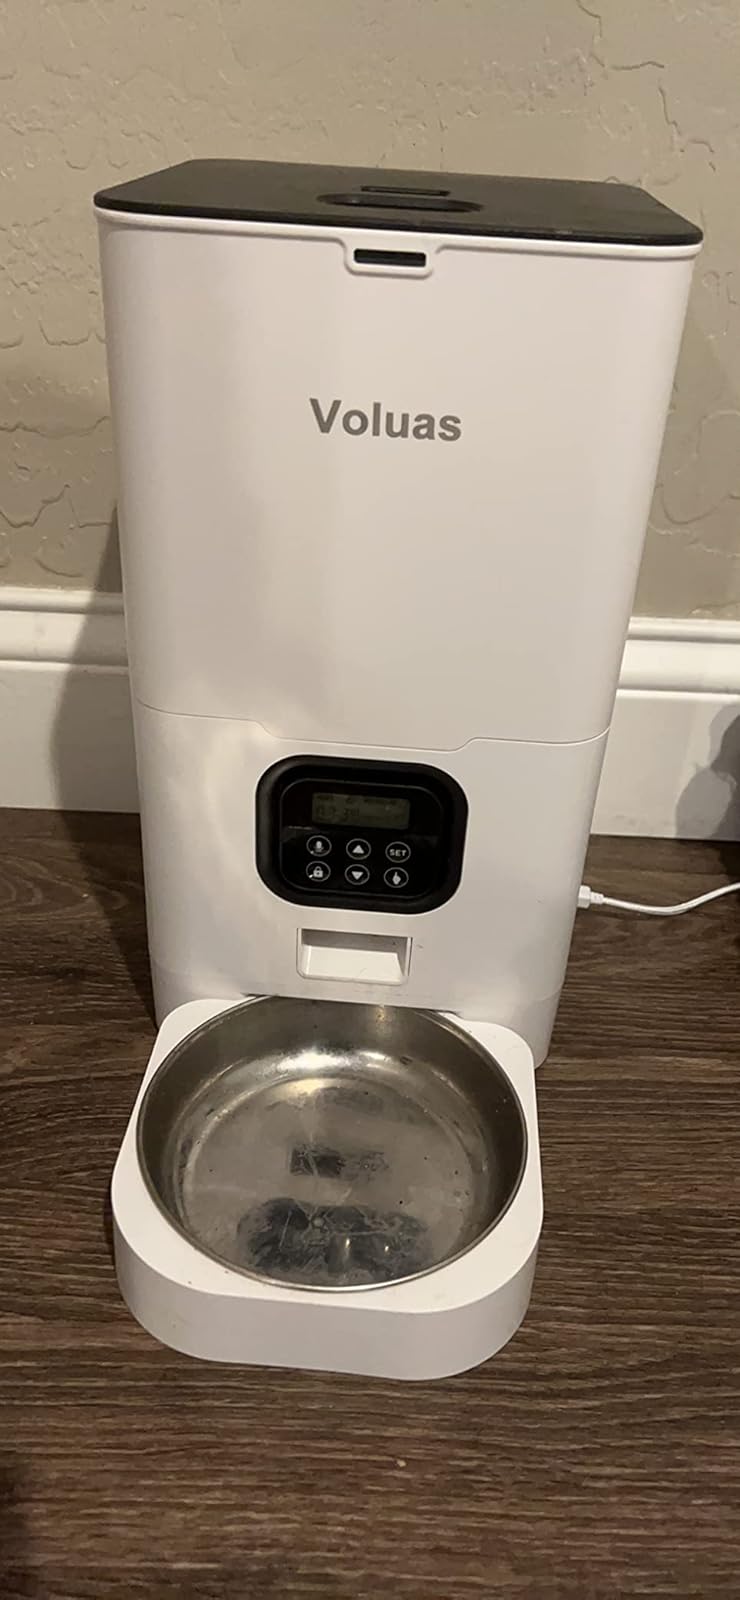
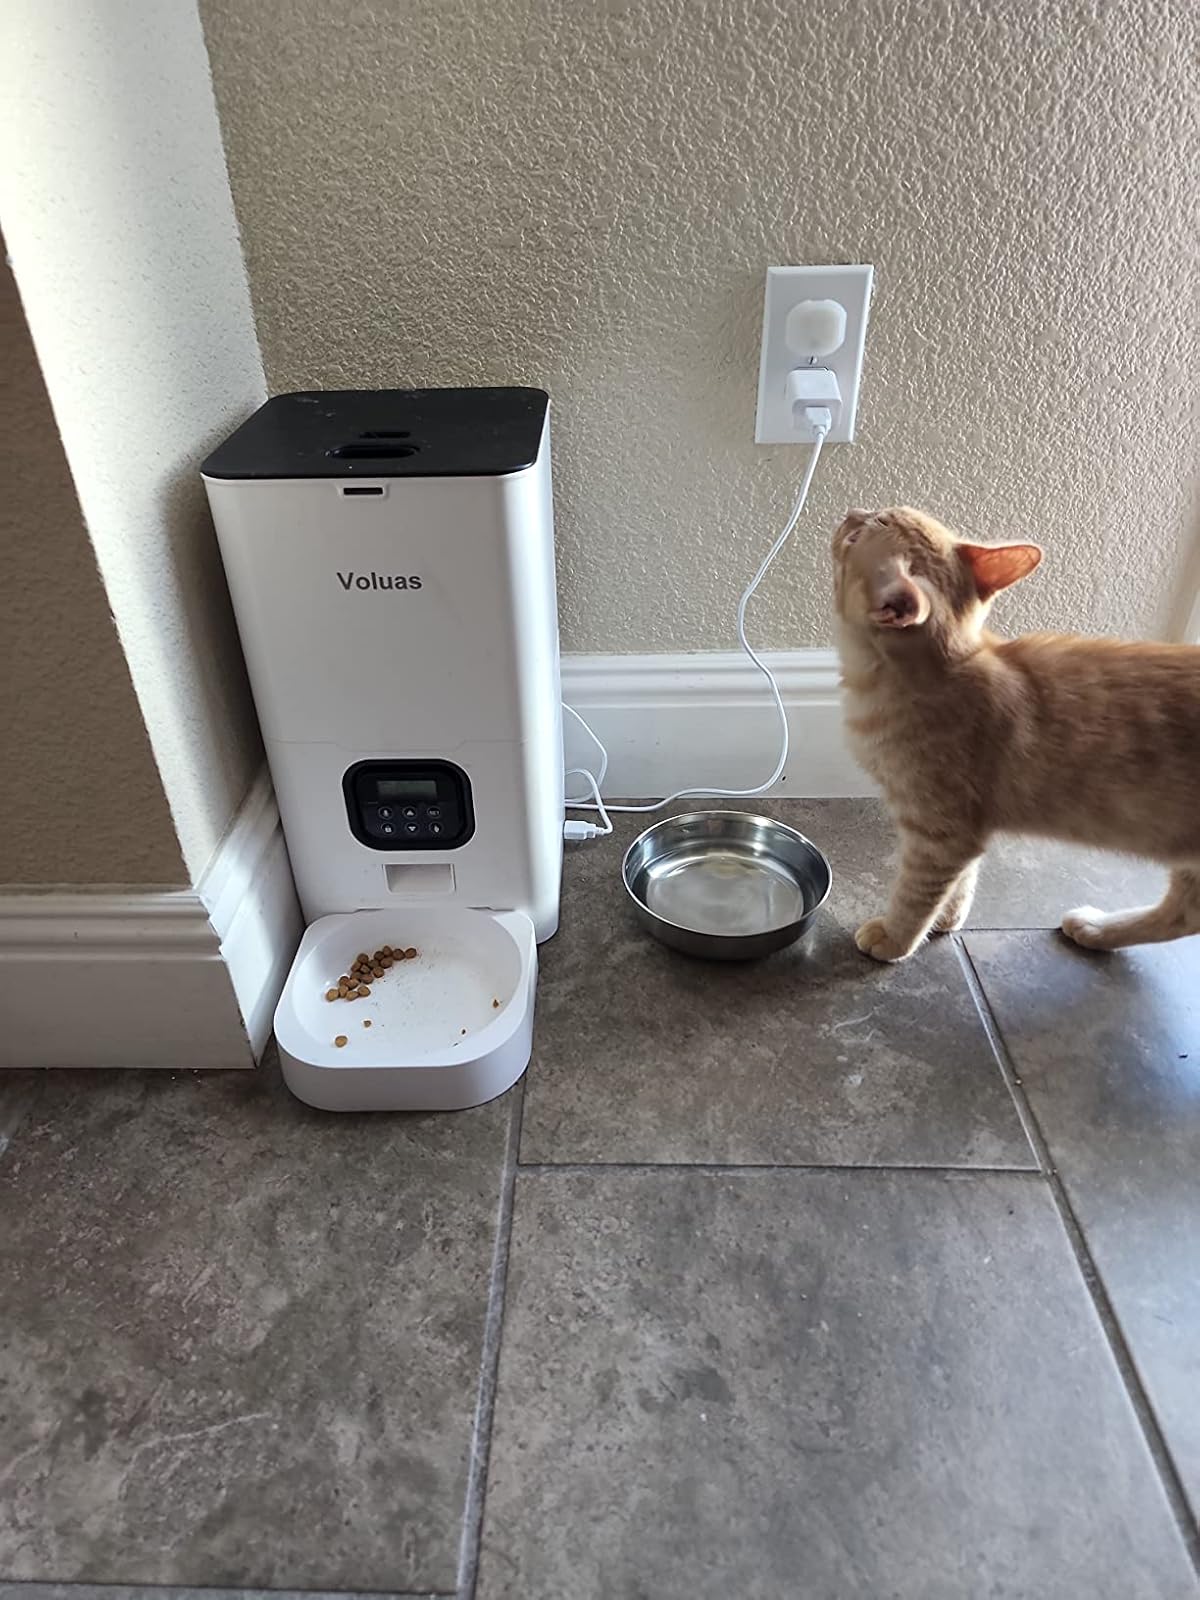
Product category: items_feeder
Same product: yes